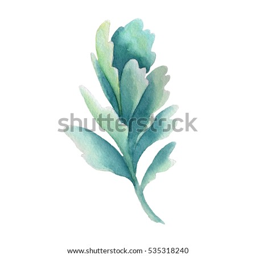
informal biological grouping isolated on a white background .